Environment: real
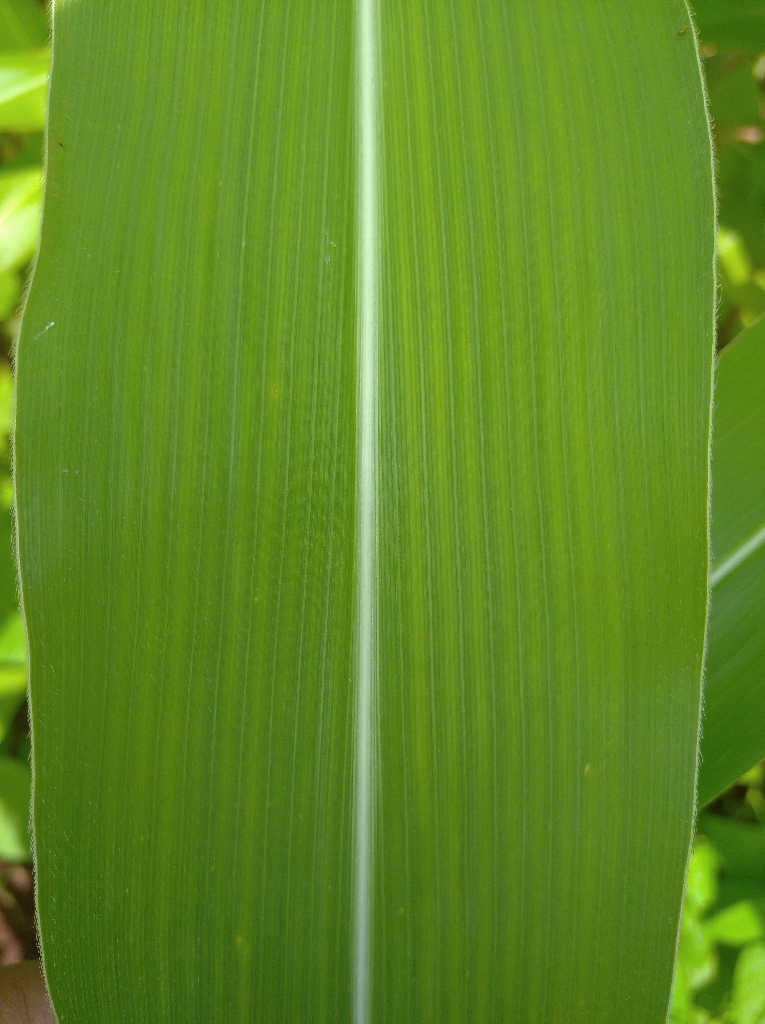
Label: healthy